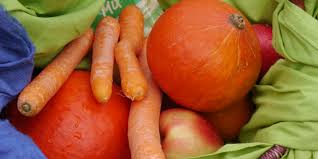
Waste category: biological